21-gun salute

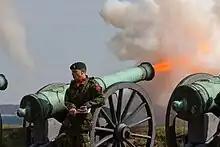
21-gun salute from Kronborg Castle to mark the 69th birthday of Queen Margrethe II

A 21-gun salute is the most commonly recognized of the customary gun salutes that are performed by the firing of cannon or artillery as a military honor. As naval customs evolved, 21 guns came to be fired for heads of state, or in exceptional circumstances for heads of government, with the number decreasing with the rank of the recipient of the honor. While the 21-gun salute is the most commonly recognized, the number of rounds fired in any given salute will vary depending on the conditions. Circumstances affecting these variations include the particular occasion and, in the case of military and state funerals, the branch of service, and rank (or office) of the person to whom honors are being rendered.